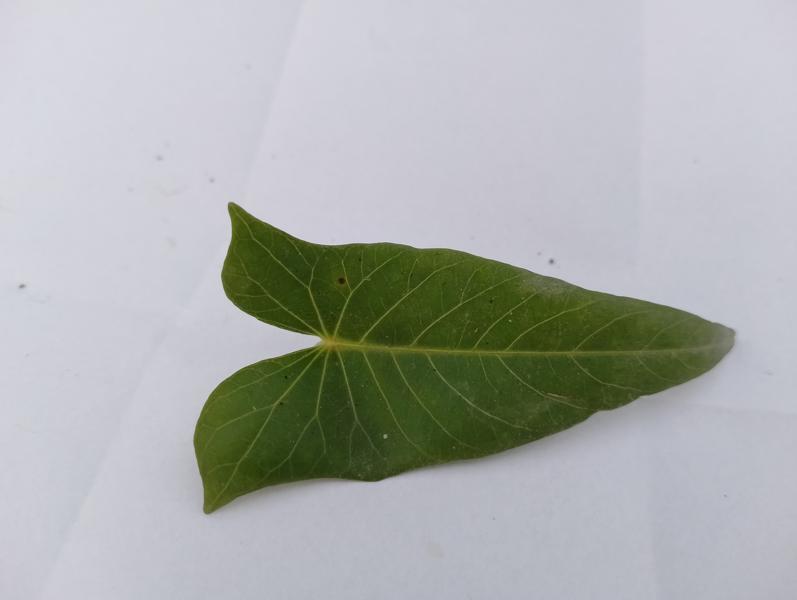
Weed species: Ipomoea aquatic